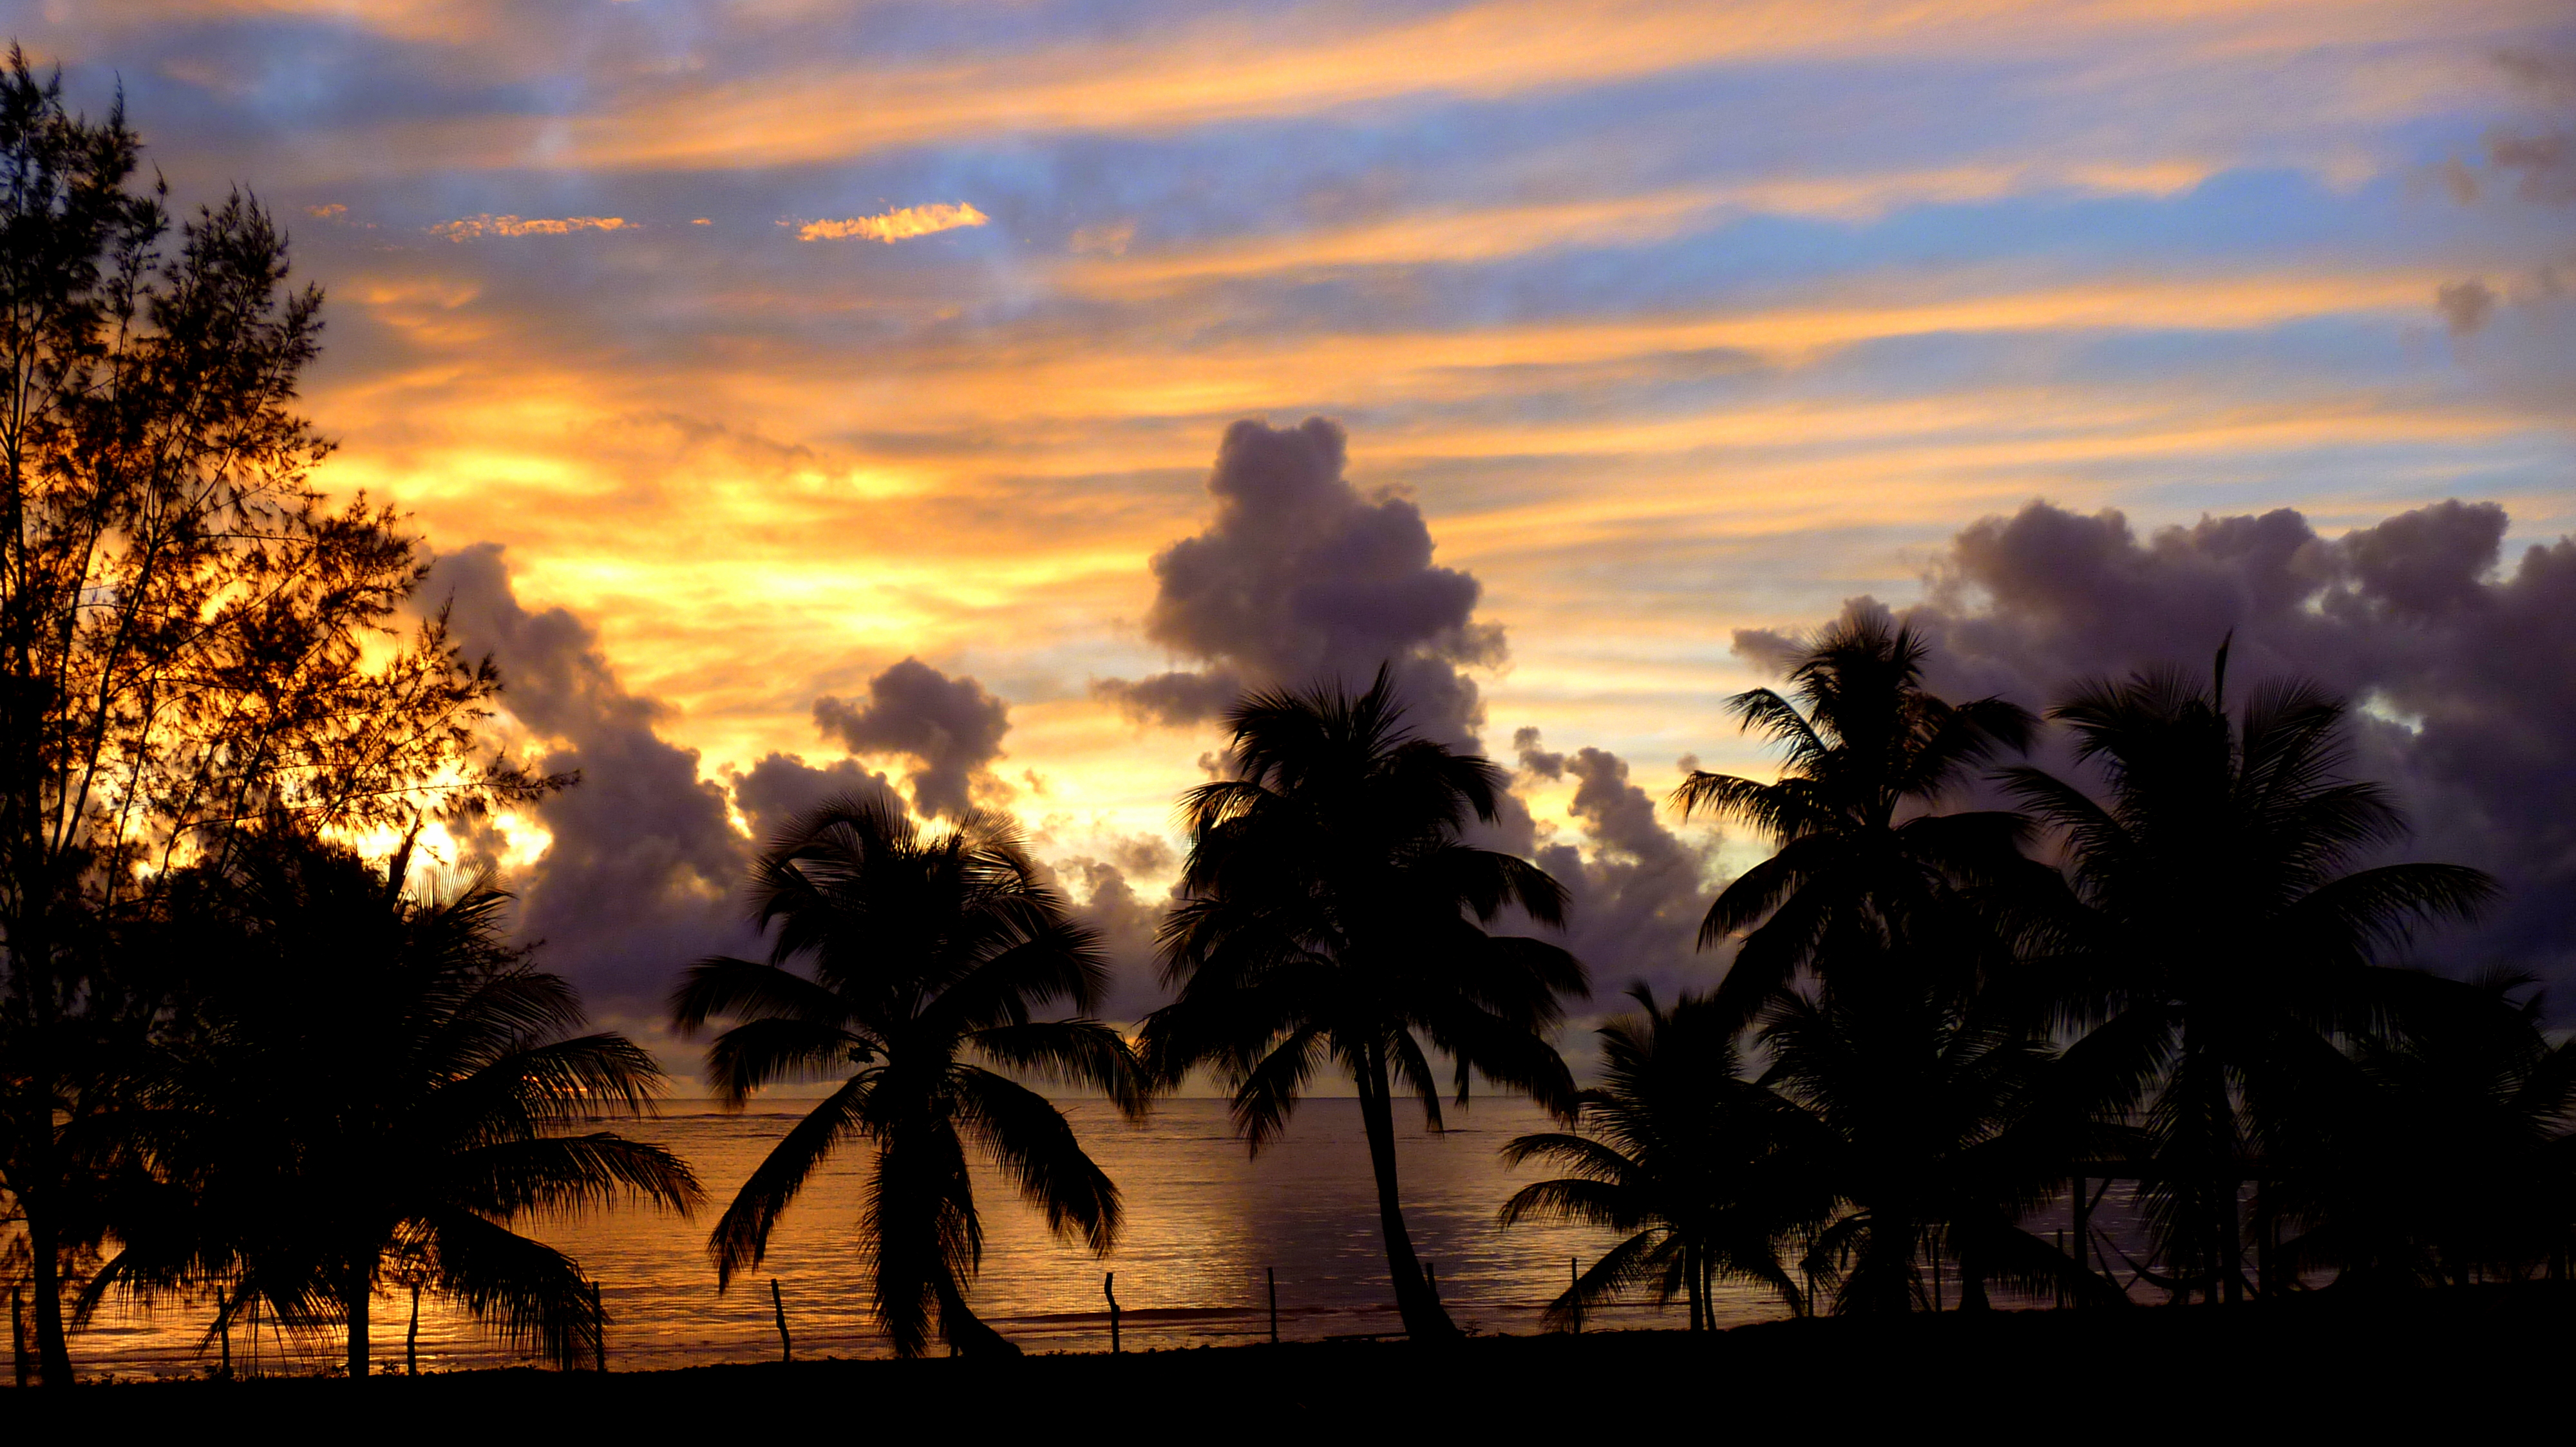
tree, nature, cloud, sky, sunrise, sunset, sunlight, morning, dawn, dusk, evening, savanna, amanecer, morro, morrodesaopaulo, afterglow, arecales